Yohannes IV

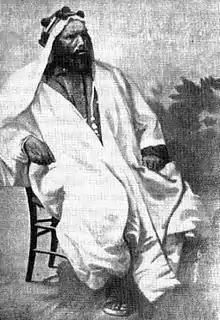
"Ras" Alula Engida, Grand General of Yohannes IV, participated in the Egyptian-Ethiopian War, the Mahdist War, and the First Italo-Ethiopian War.

Throughout his reign, Yohannes was embroiled in military struggles on his northern frontiers. First was from Khedive Isma'il Pasha of Egypt, who sought to bring the entire Nile River basin under his rule. The Egyptians flirted with encouraging Menelik of Shewa against the King, but earned Menelik's enmity by marching from the port of Zeila and occupying the city-state of Harar on 11 October 1875. Both Menelik and Yohannes had regarded Harar as a renegade province of Ethiopia, and Egyptian seizure of the Emirate was not welcomed to either of them. The Egyptians then marched into northern Ethiopia from their coastal possessions around the port of Massawa. Yohannes pleaded with the British to stop their Egyptian allies and even withdrew from his own territory in order to show the Europeans that he was the wronged party and that the Khedive was the aggressor. However, Yohannes soon realized that the Europeans would not stop the Khedive of Egypt and so he gathered up his armies and marched to meet the Egyptian force.